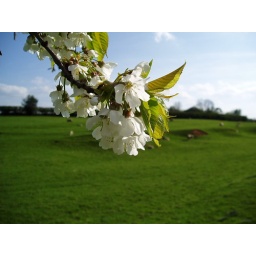
Blossom on a tree in bumpy field